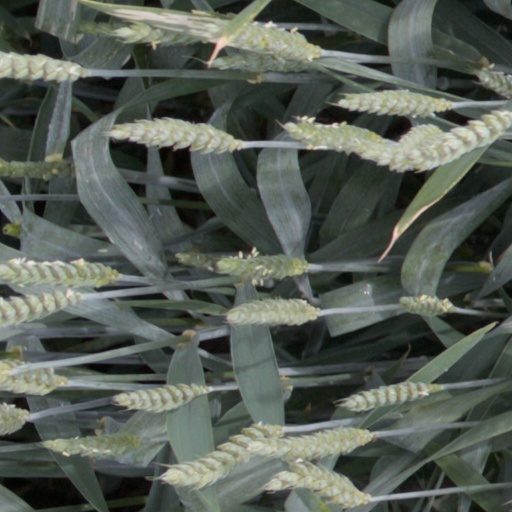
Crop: wheat